Answer in natural language. Which object is closer to the camera taking this photo, Television (highlighted by a red box) or brown wooden dresser with three drawers (highlighted by a blue box)? Choose between the following options: brown wooden dresser with three drawers (highlighted by a blue box) or Television (highlighted by a red box)
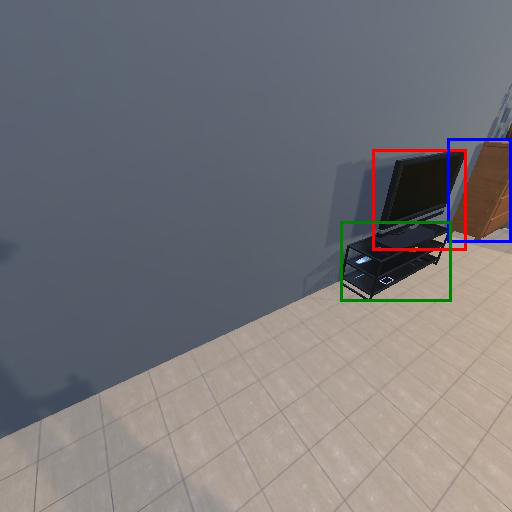
<answer>Television (highlighted by a red box)</answer>